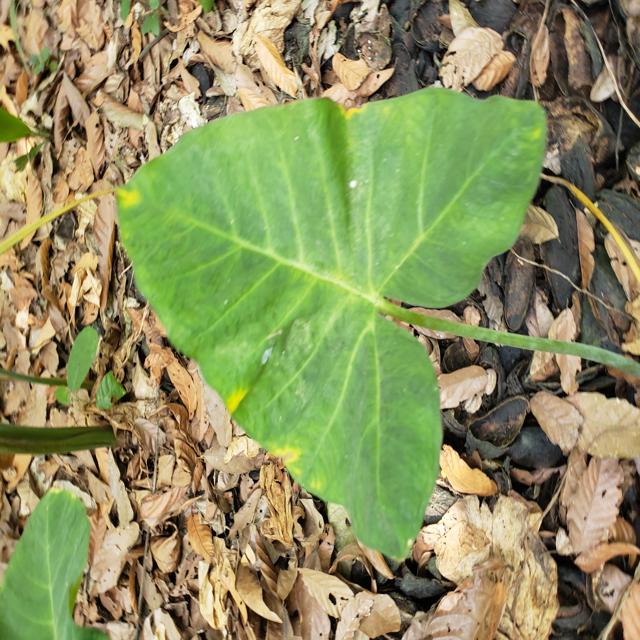
Label: Healthy